Klaus Hurrelmann

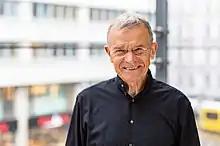
Hurrelmann in 2020

Klaus Hurrelmann (born January 10, 1944) is a professor of public health and education at the Hertie School in Berlin, Germany.